Siege of Plevna

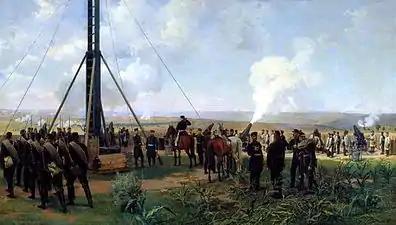
The artillery battle at Pleven. The battery of siege guns on the Grand Duke Mount, by Nikolai Dmitriev-Orenburgsky

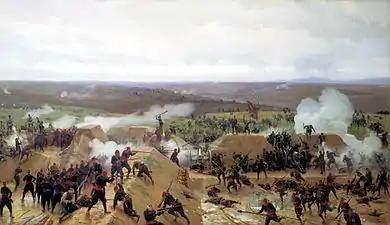
"The Capture of the Grivitsa redoubt at Pleven", by Nikolai Dmitriev-Orenburgsky

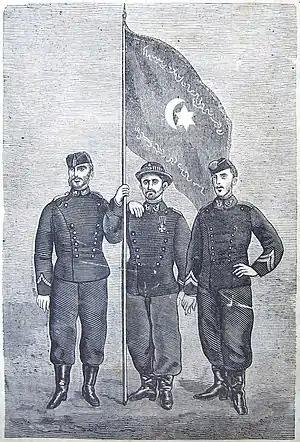
Three Romanian soldiers holding a captured Ottoman flag. from on cover of the "Resboiu" war newspaper.

After repulsing the Russian attacks, Osman failed to press his advantage and possibly drive off the besiegers; he did, however, make a cavalry sortie on 31 August that cost the Russian 1,300 men, and the Ottomans 1,000. The Russians continued to send reinforcements to Plevna, and their army, now personally led by the Grand Duke swelled to 100,000 men. On 3 September Skobelev reduced the Turkish garrison guarding the Ottoman supply lines at Lovech before Osman could move out to relieve it. The Ottoman army organized the survivors of Lovech into 3 battalions for the Plevna defenses. Osman also received a reinforcement of 13 battalions, bringing his total strength to 30,000 men-the highest it would reach during the siege.